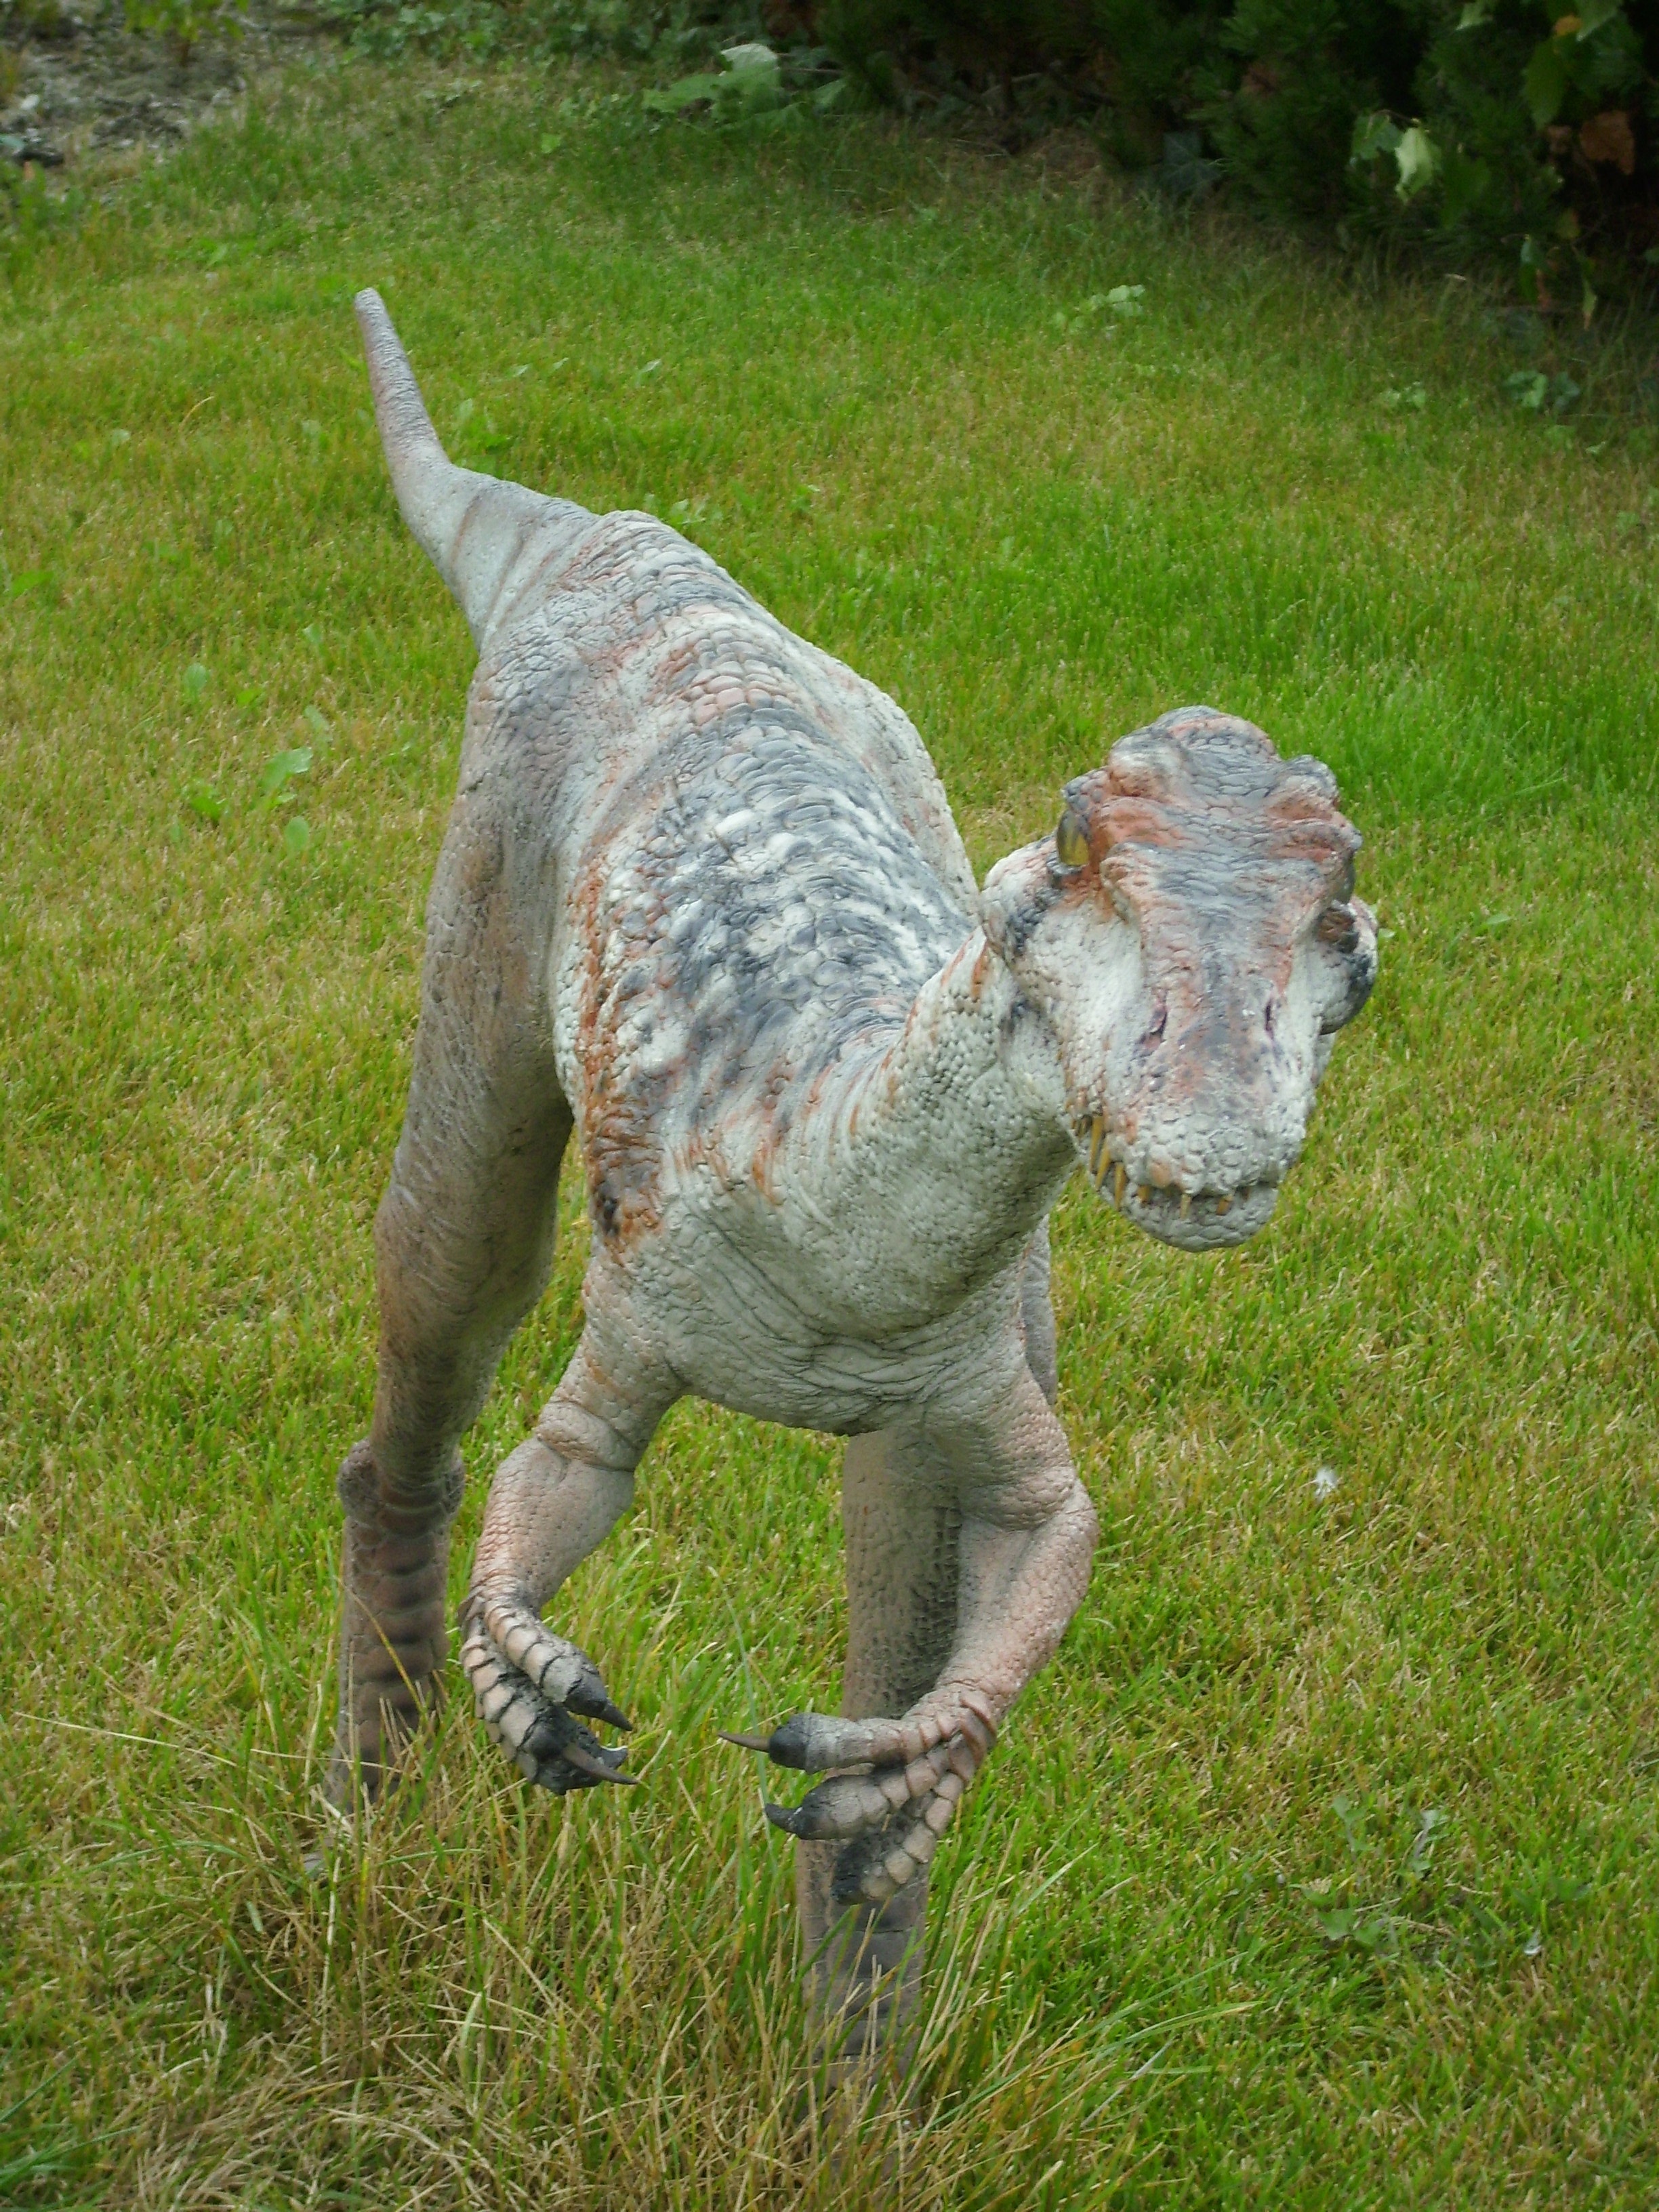
lizard, dinosaur, tyrannosaurus, prehistory, the prehistoric